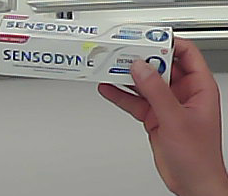
Product: sensodyne_toothpaste